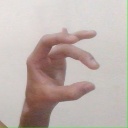
अक्षर: ओ